Zeng Xianzhi

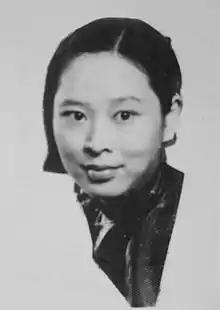
Zeng Xianzhi as a youth.

Zeng Xianzhi (23 January 1910 – 11 October 1989) was a Chinese revolutionary and politician.